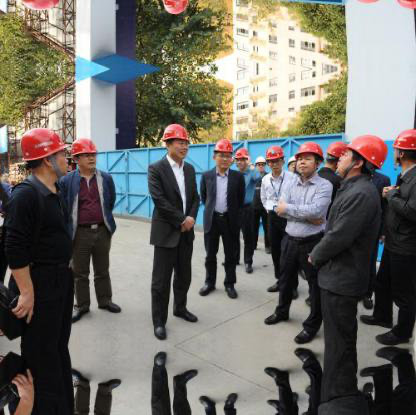
Objects in the image:
label: helmet
label: helmet
label: helmet
label: helmet
label: helmet
label: helmet
label: helmet
label: helmet
label: helmet
label: helmet
label: helmet
label: helmet
label: helmet
label: helmet